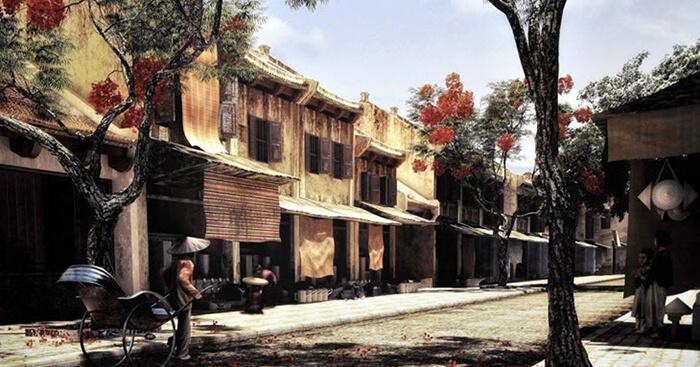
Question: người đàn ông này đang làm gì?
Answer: ông ấy đang kéo xe